İrem Karamete

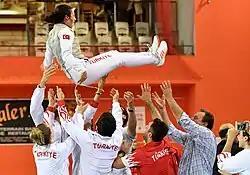
2016 Summer Olympics qualification celebration

In the 2014–2015 season, Karamete took a silver medal in Cancún, Mexico, a gold medal in Antalya, Turkey, a bronze medal both in Kocaeli, Turkey and Copenhagen, Denmark at the satellite tournament events. She represented her country at the 2015 European Games in Baku, Azerbaijan. Karamete was the silver medalist at the 2015 Balkan Championships in Niš, Serbia.